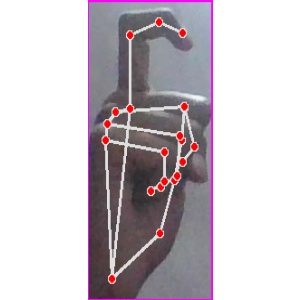
अक्षर: ट